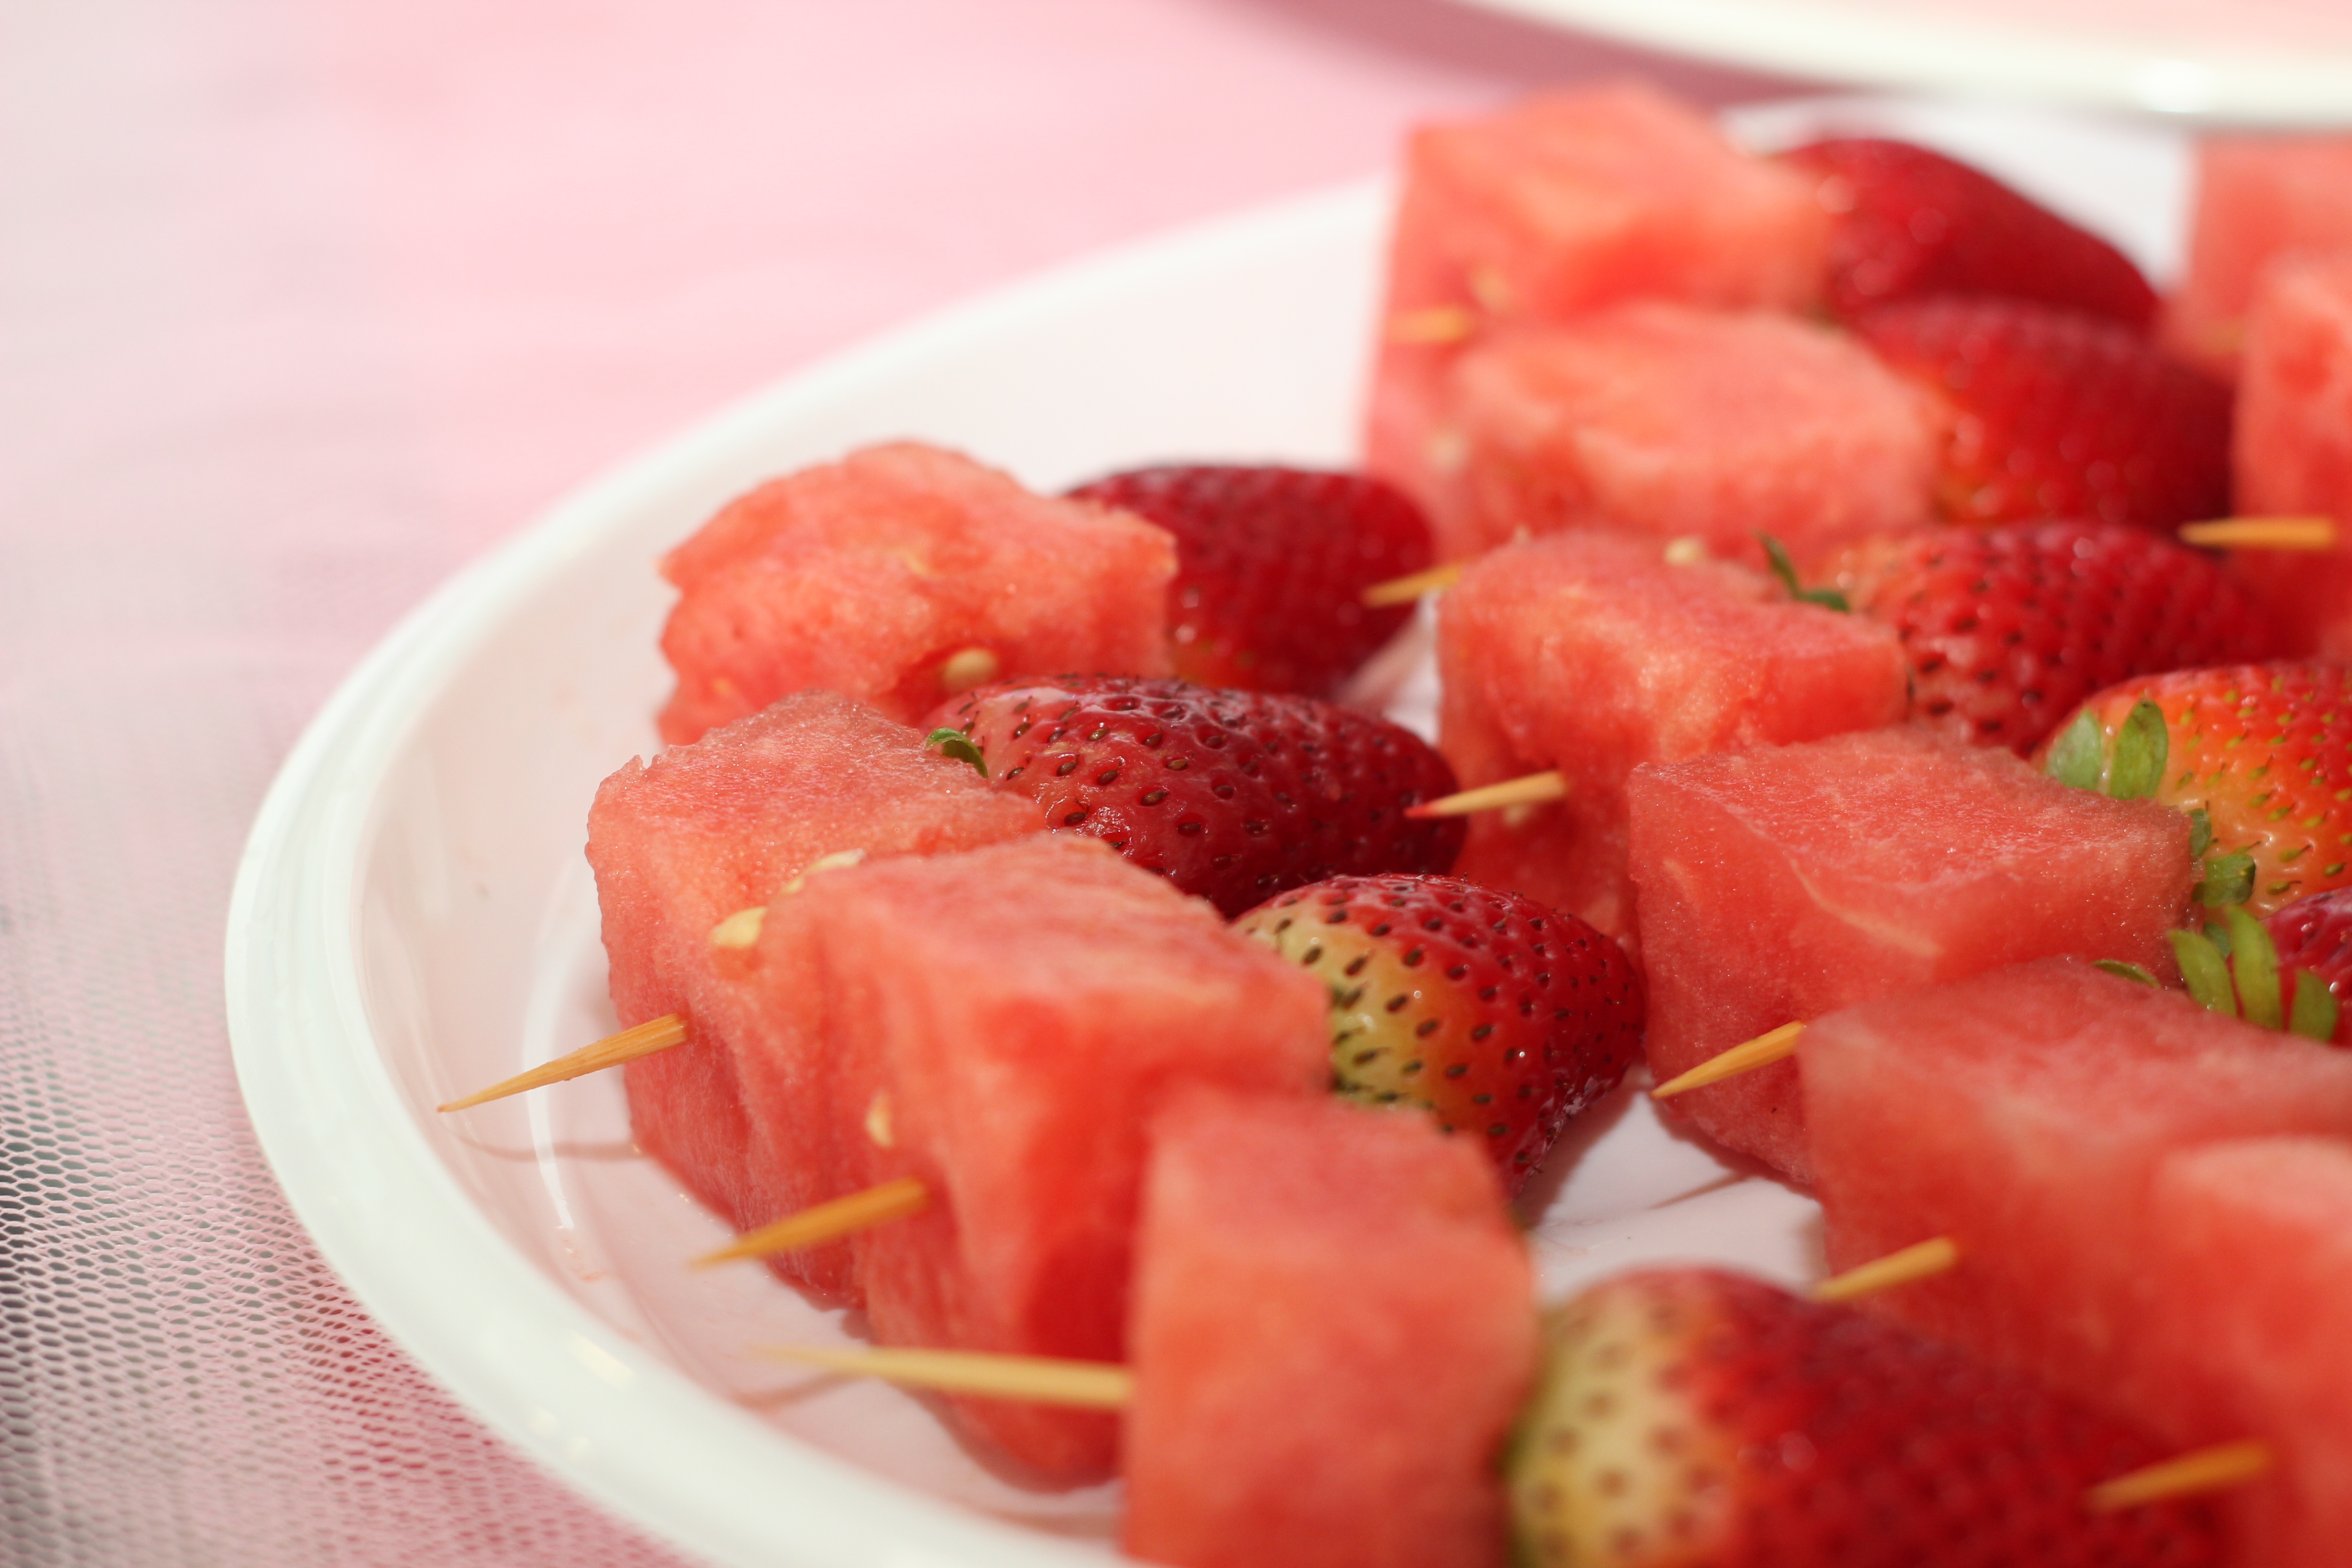
plant, fruit, sweet, dish, food, red, produce, natural, fresh, pink, healthy, dessert, watermelon, strawberry, strawberries, melon, flowering plant, land plant